Third Battle of Winchester

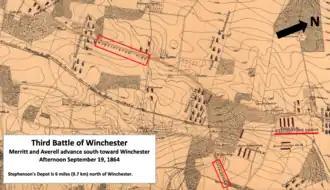
Averell and Merritt linked south of Stephenson's Depot

At 1:30pm, Torbert ordered Merritt's Division to advance. Devin's Brigade crossed the Opequon around 2:00pm and proceeded on the road toward Stephenson's Depot. Further to the right, Custer's Brigade, which was deceived by Breckinridge and Wharton, moved cross-country toward Stephenson's Depot. Lowell's Brigade also moved cross-country, between Devin and Custer. Devin confronted part of Ferguson's Cavalry Brigade on Charlestown Road about from the Martinsburg Pike, and his two lead regiments chased Ferguson across the road's bridge over the railroad line. This blocked the withdrawal of Patton's Brigade from Stephenson's Depot, but Patton drove Devin off the road and continued south along the rail line. While Devin's Brigade was reorganizing, two of Smith's three regiments at the depot attacked and sent Devin into a short retreat. Devin counter-attacked, and soon Smith's Brigade was riding south on the pike behind Ferguson's men.